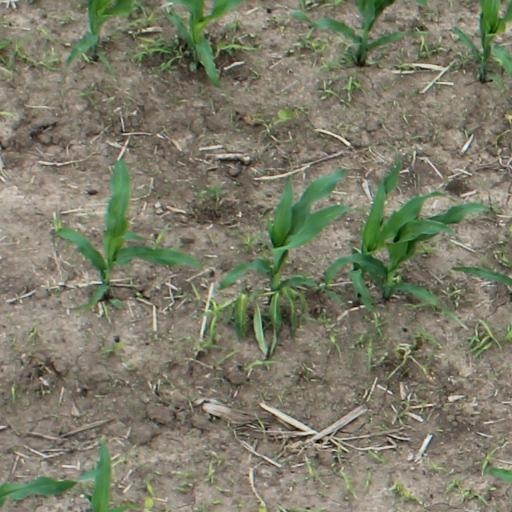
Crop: maize; corn